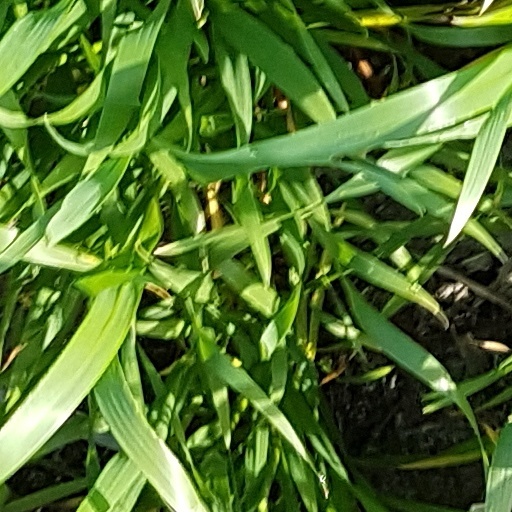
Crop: wheat